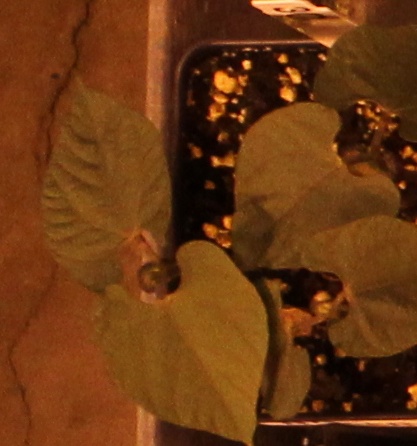
Label: Blackbean